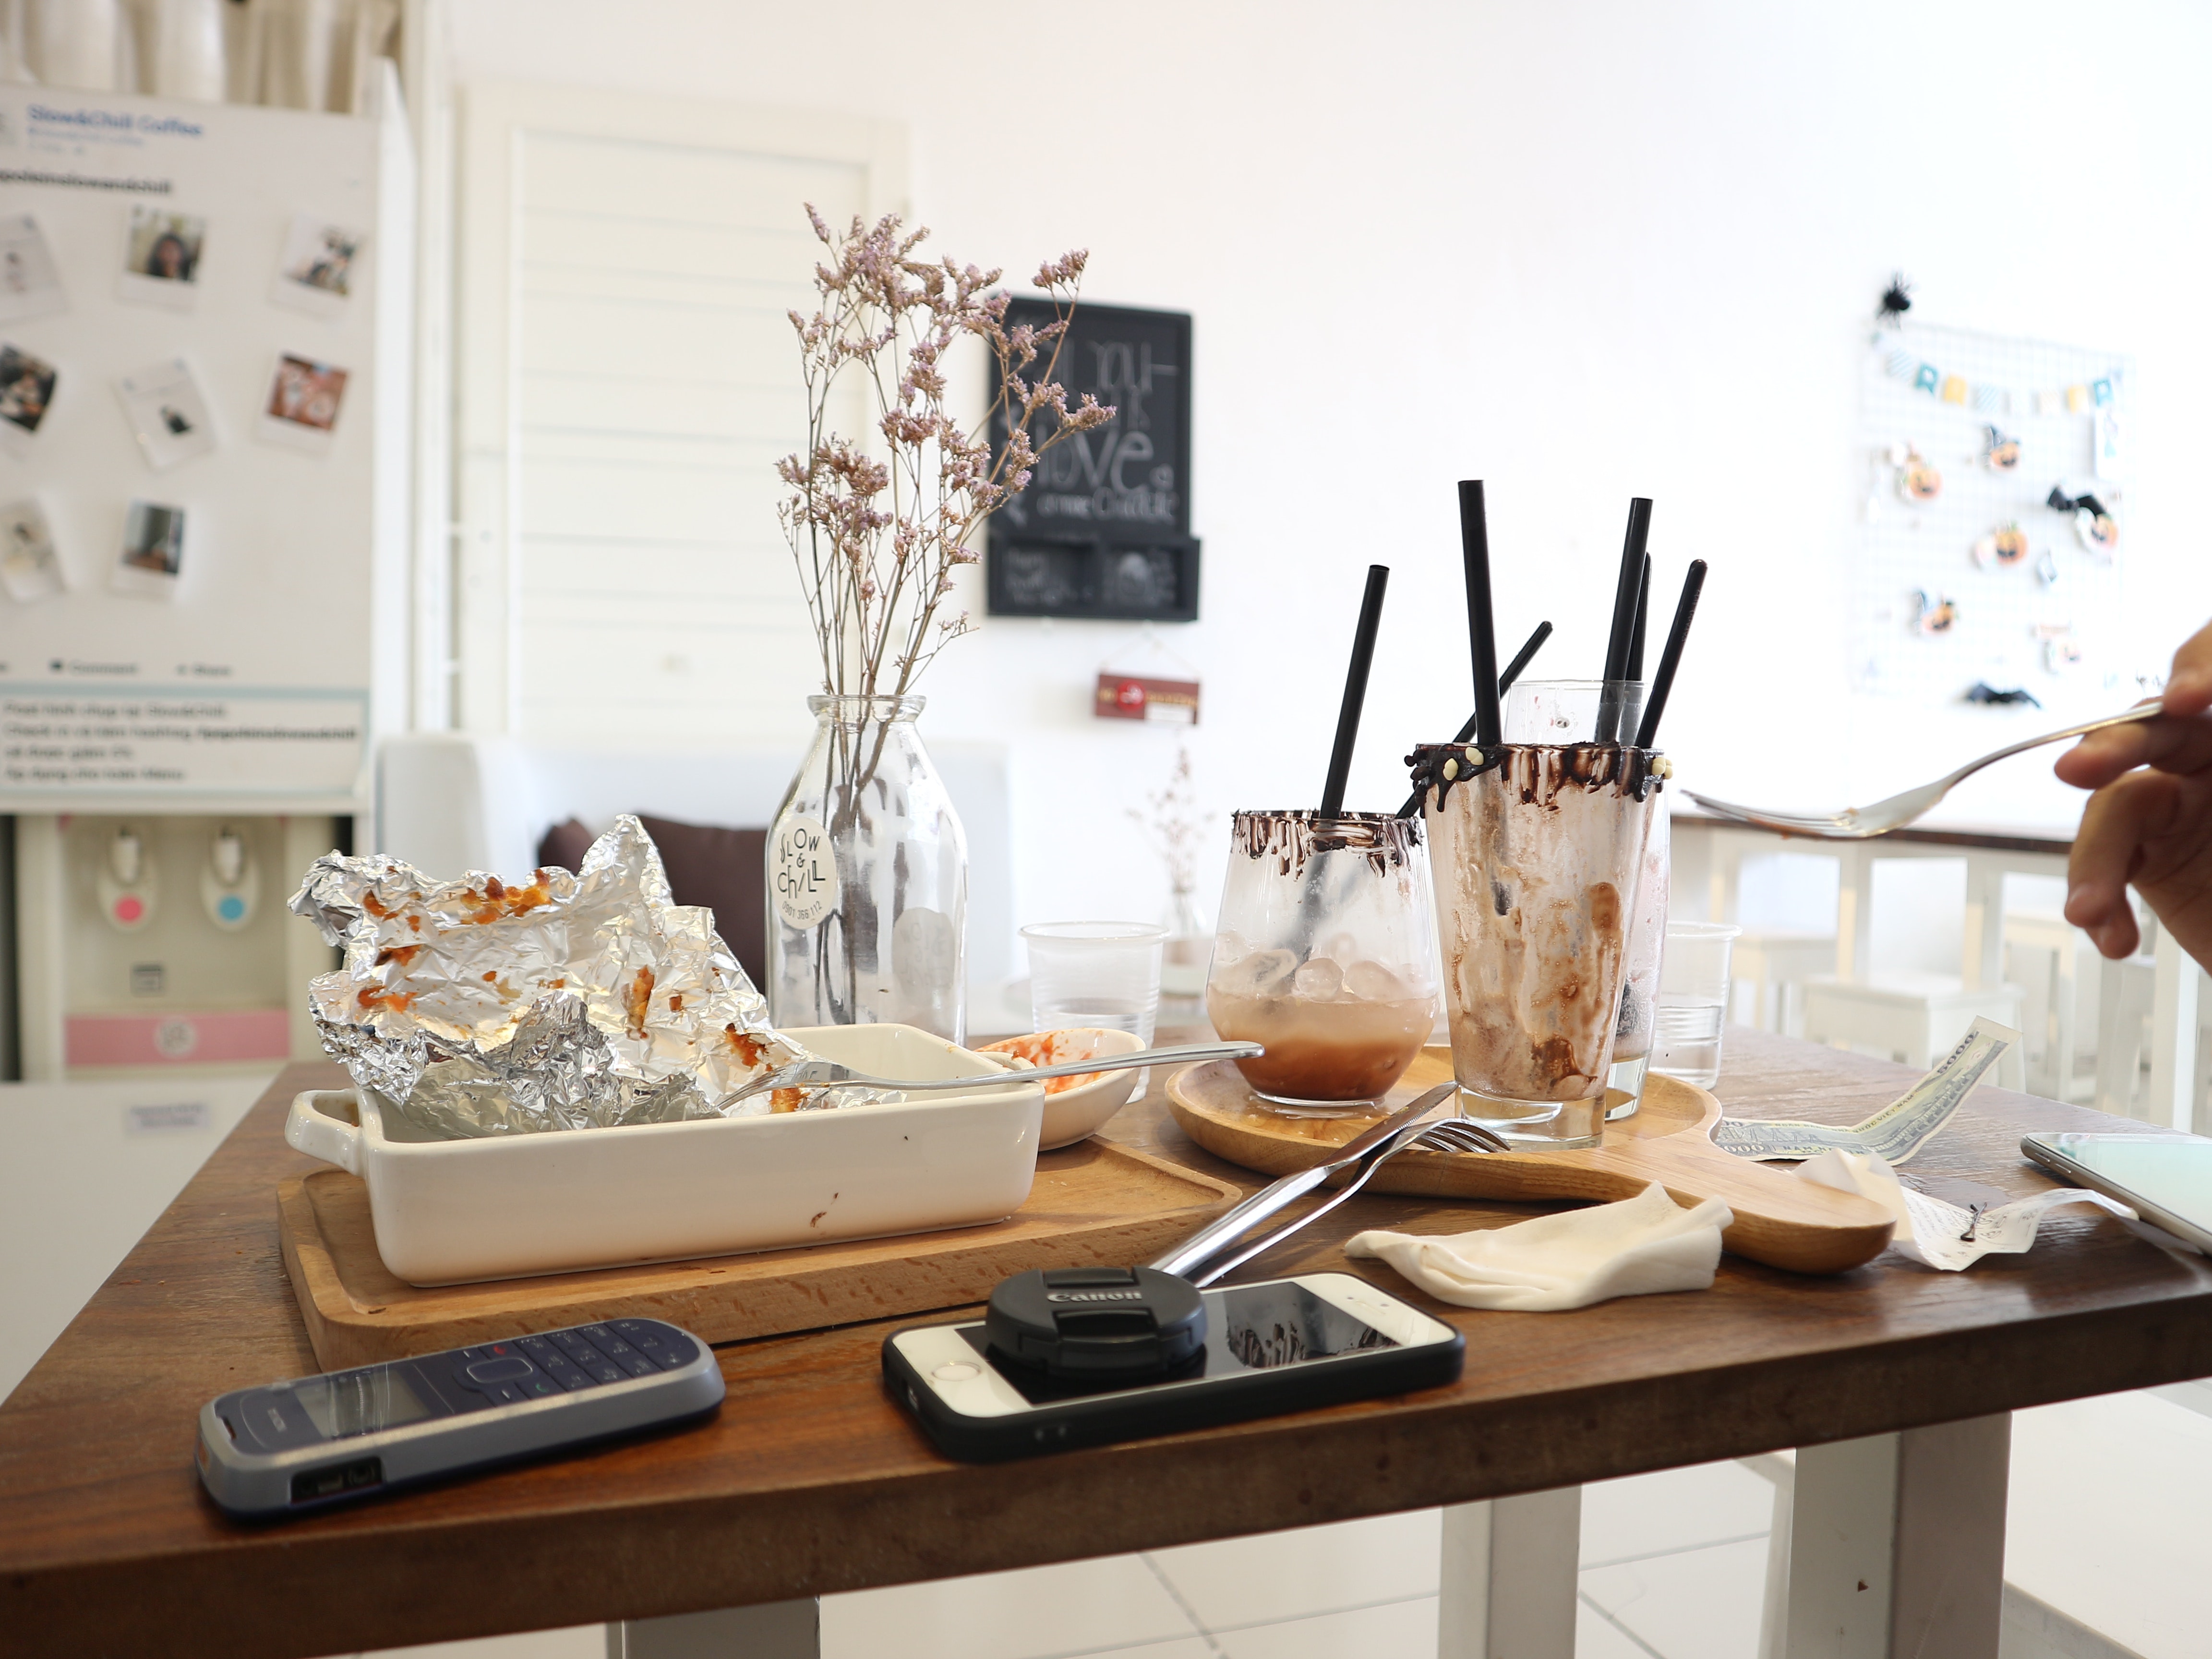
brunch, table, interior design, furniture